Jody Weis

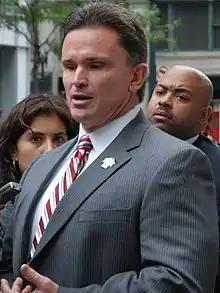
Weis in 2009

Jody Peter "J.P." Weis (born December 10, 1957) is an American retired police officer who served as the Superintendent of Police for the Chicago Police Department. Weis was selected to serve as the 54th Superintendent of Police by Mayor Richard M. Daley. Upon his resignation and retirement, he was replaced by Interim Superintendent Terry Hillard, a predecessor. He was permanently replaced by Mayor Rahm Emanuel, who named Garry McCarthy to the post. Superintendent Weis, when he became Superintendent, had replaced former Superintendent of Police Philip J. Cline after his resignation. Superintendent Weis took office on February 1, 2008.